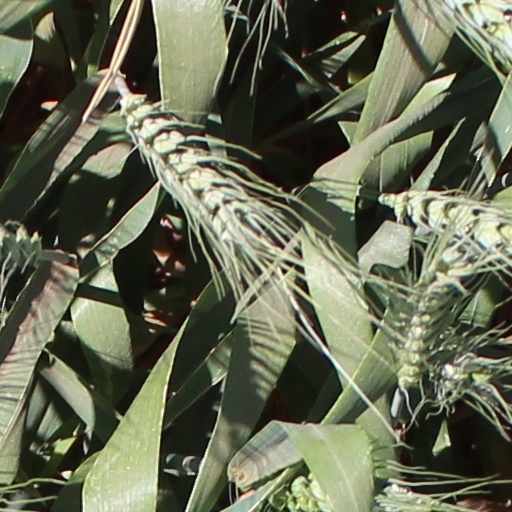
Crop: wheat